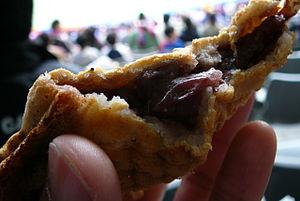
Le taiyaki est un gâteau japonais en forme de poisson.